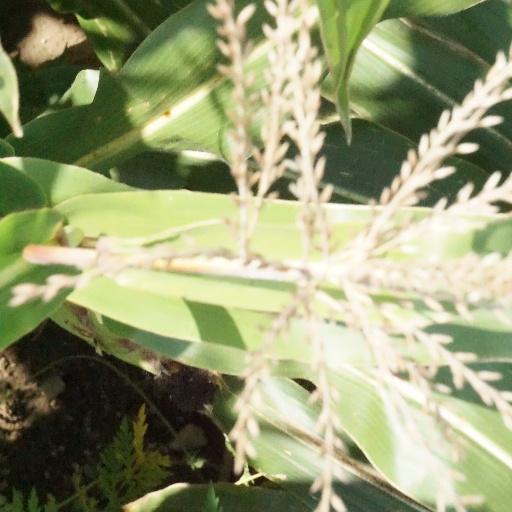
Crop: maize; corn